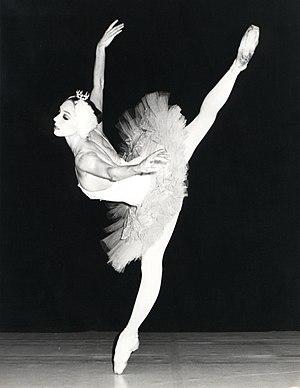
Wilfride Piollet dans le Lac des Cygnes à l'Opéra de Paris
Tomiko Takai est une danseuse et chorégraphe japonaise.
La France, en forme longue depuis 1875 la République française, est un État souverain transcontinental dont le territoire métropolitain est situé en Europe de l'Ouest. Ce dernier a des frontières terrestres avec la Belgique, le Luxembourg, l'Allemagne, la Suisse, l'Italie, l'Espagne et les deux principautés d'Andorre et de Monaco. La France dispose aussi d'importantes façades maritimes sur l'Atlantique et la Méditerranée. Son territoire ultramarin s'étend dans les océans Indien, Atlantique et Pacifique ainsi qu'en Amérique du Sud, et a des frontières terrestres avec le Brésil, le Suriname et les Pays-Bas.
Wilfride Piollet, née à Saint-Rambert-d'Albon dans la Drôme le 28 avril 1943 et morte le 20 janvier 2015 à Paris, est une danseuse étoile française, chorégraphe.
Ruth Berghaus, née le 2 juillet 1927 à Dresde et morte le 25 janvier 1996 à Zeuthen, était une chorégraphe allemande ainsi qu'une metteuse en scène de théâtre et d'opéra.
Le ballet de l’Opéra national de Paris est l'une des plus prestigieuses et la plus ancienne des compagnies de danse classique du monde.
Laurent Felicini est un danseur, chorégraphe et maître de ballet français du XVIIIᵉ siècle.
Ilan Mitchell-Smith, né le 29 juin 1969 à New York, est un acteur américain.